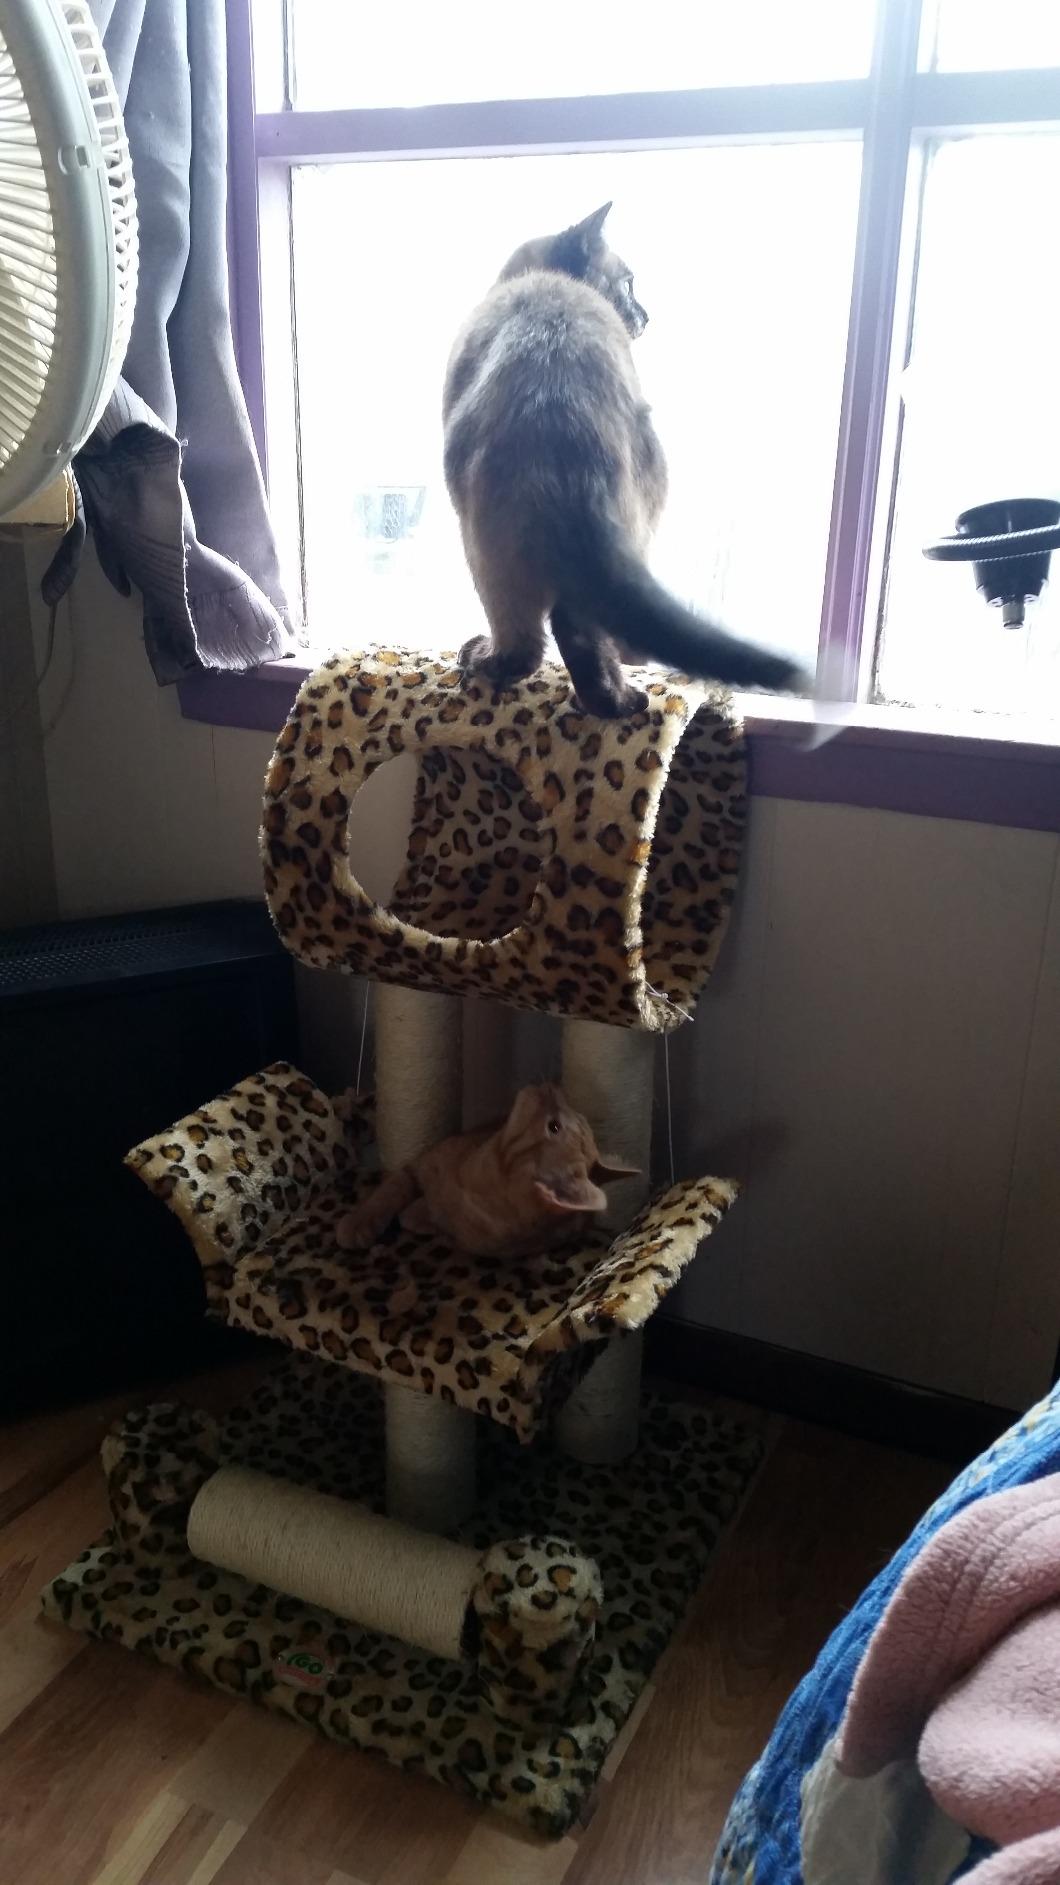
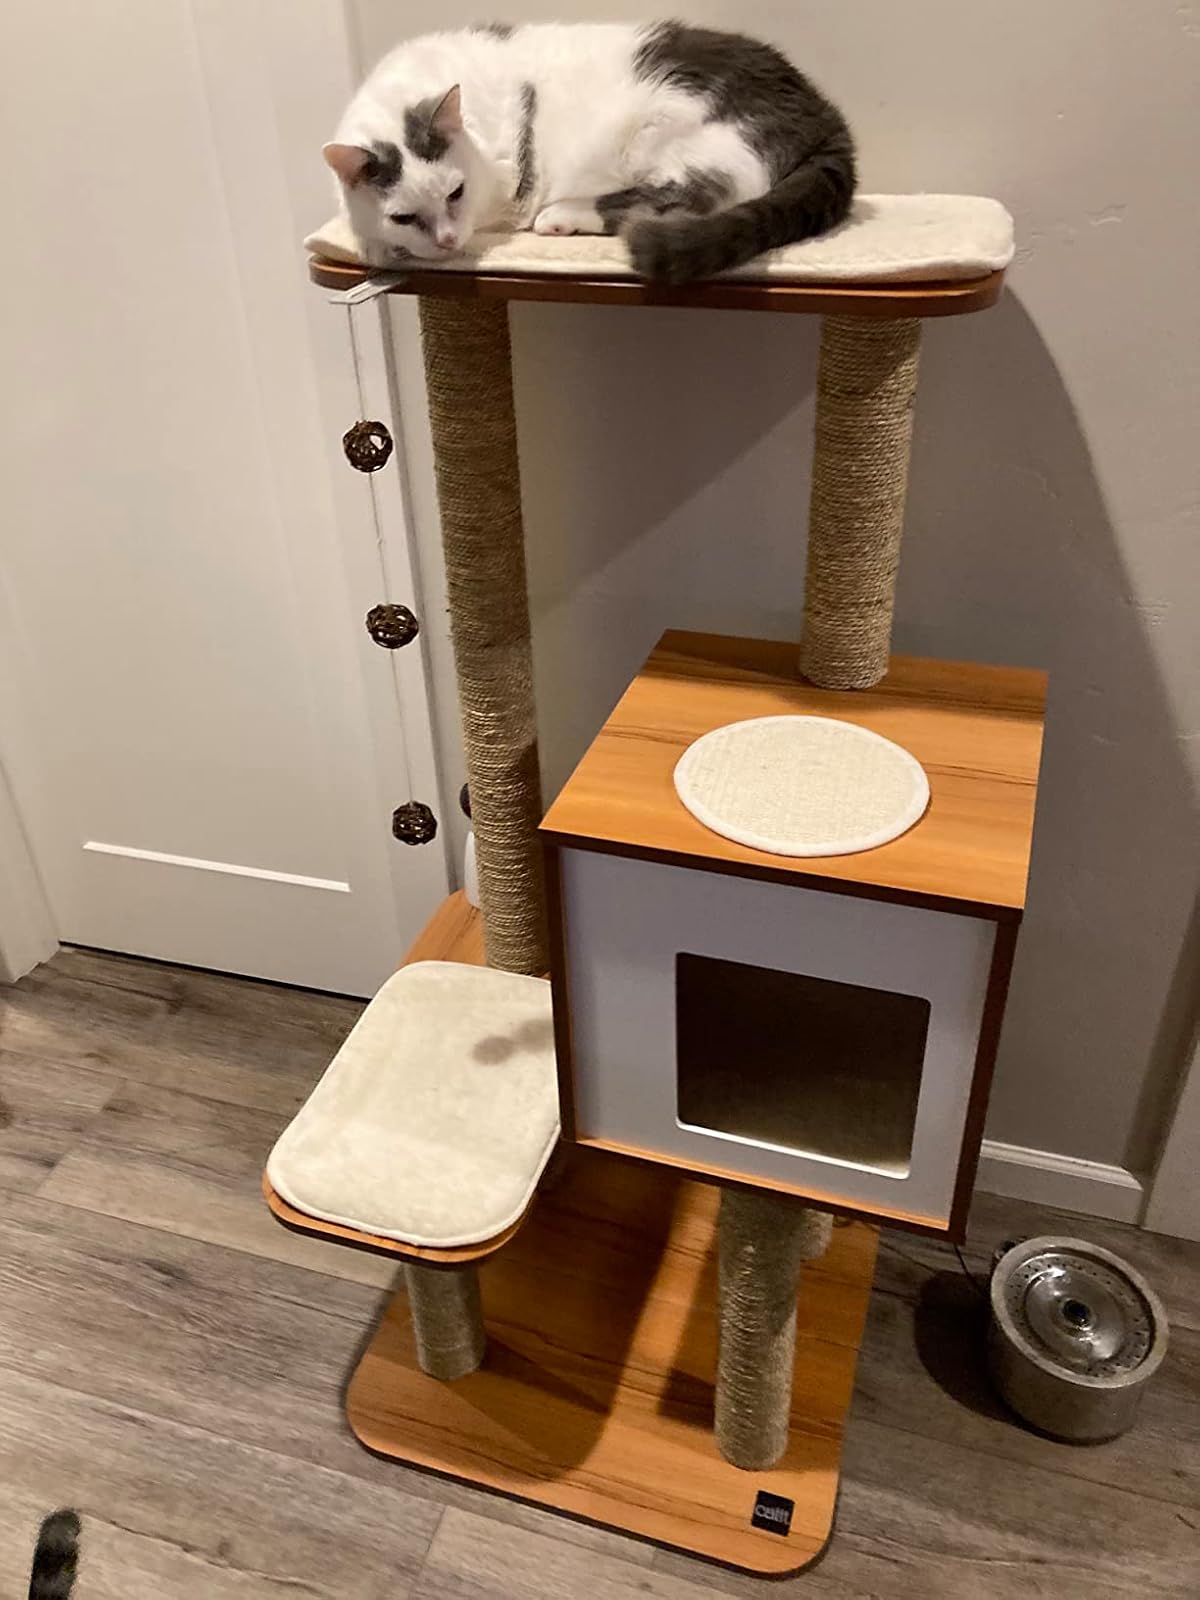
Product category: items_cat tree
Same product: no